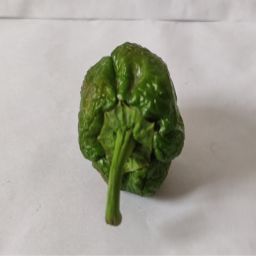
Crop: Bell Pepper
Quality: Old